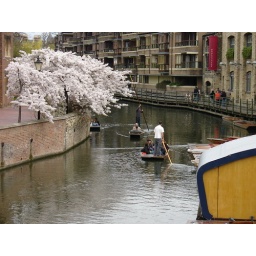
Yes, its called Cambridge, because its where there is a bridge over the river Cam. I kid you not.